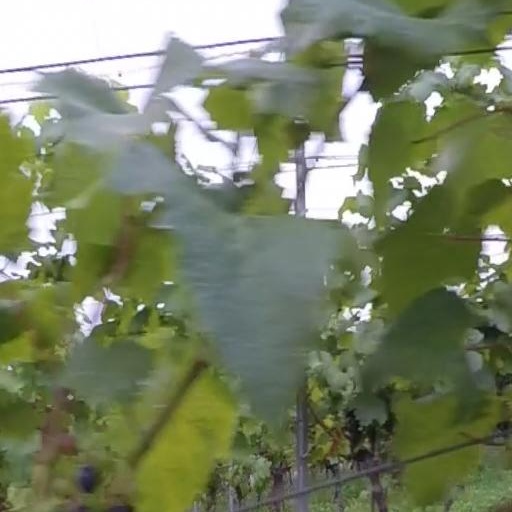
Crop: grape